Hermes Pan

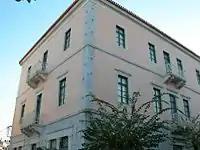
Panagiotopoulos mansion, Aigio.

Pan was born Hermes Joseph Panagiotopoulos in 1909 in Memphis, Tennessee, to Pantelis Panagiotopoulos, a Greek immigrant, and Mary Aljeanne Huston, a Southerner of English and Scots-Irish ancestry dating to colonial times. His father was a confectioner by trade, and from a prominent family in Aigio, Greece. His family had opened the first theater in the city.